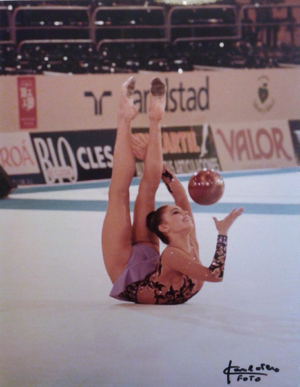
Alina Maratovna Kabaeva est une gymnaste et femme politique russe, née le 12 mai 1983 à Tachkent. Elle est l'une des gymnastes les plus décorées : championne olympique en 2004 et double championne du monde, elle obtient aussi le titre européen à cinq reprises ainsi que six fois celui de Russie. Elle est considérée comme l'une des gymnastes à avoir fait avancer l'histoire de la gymnastique rythmique. Elle a été élue députée du parti Russie unie à la Douma d'État en 2007.